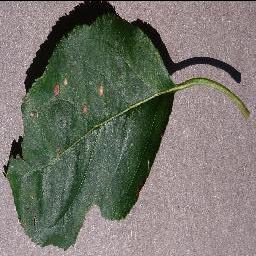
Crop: apple
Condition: black_rot